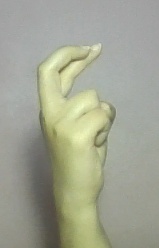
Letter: zay